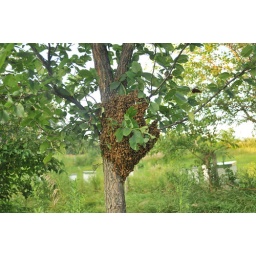
We found them like this, one of the white boxes in the background is where they came from.